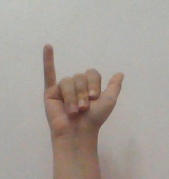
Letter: ya